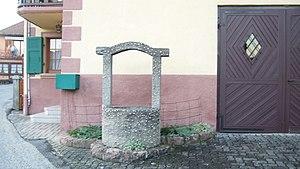
Triembach-au-Val est une commune française située dans le département du Bas-Rhin, en région Grand Est.